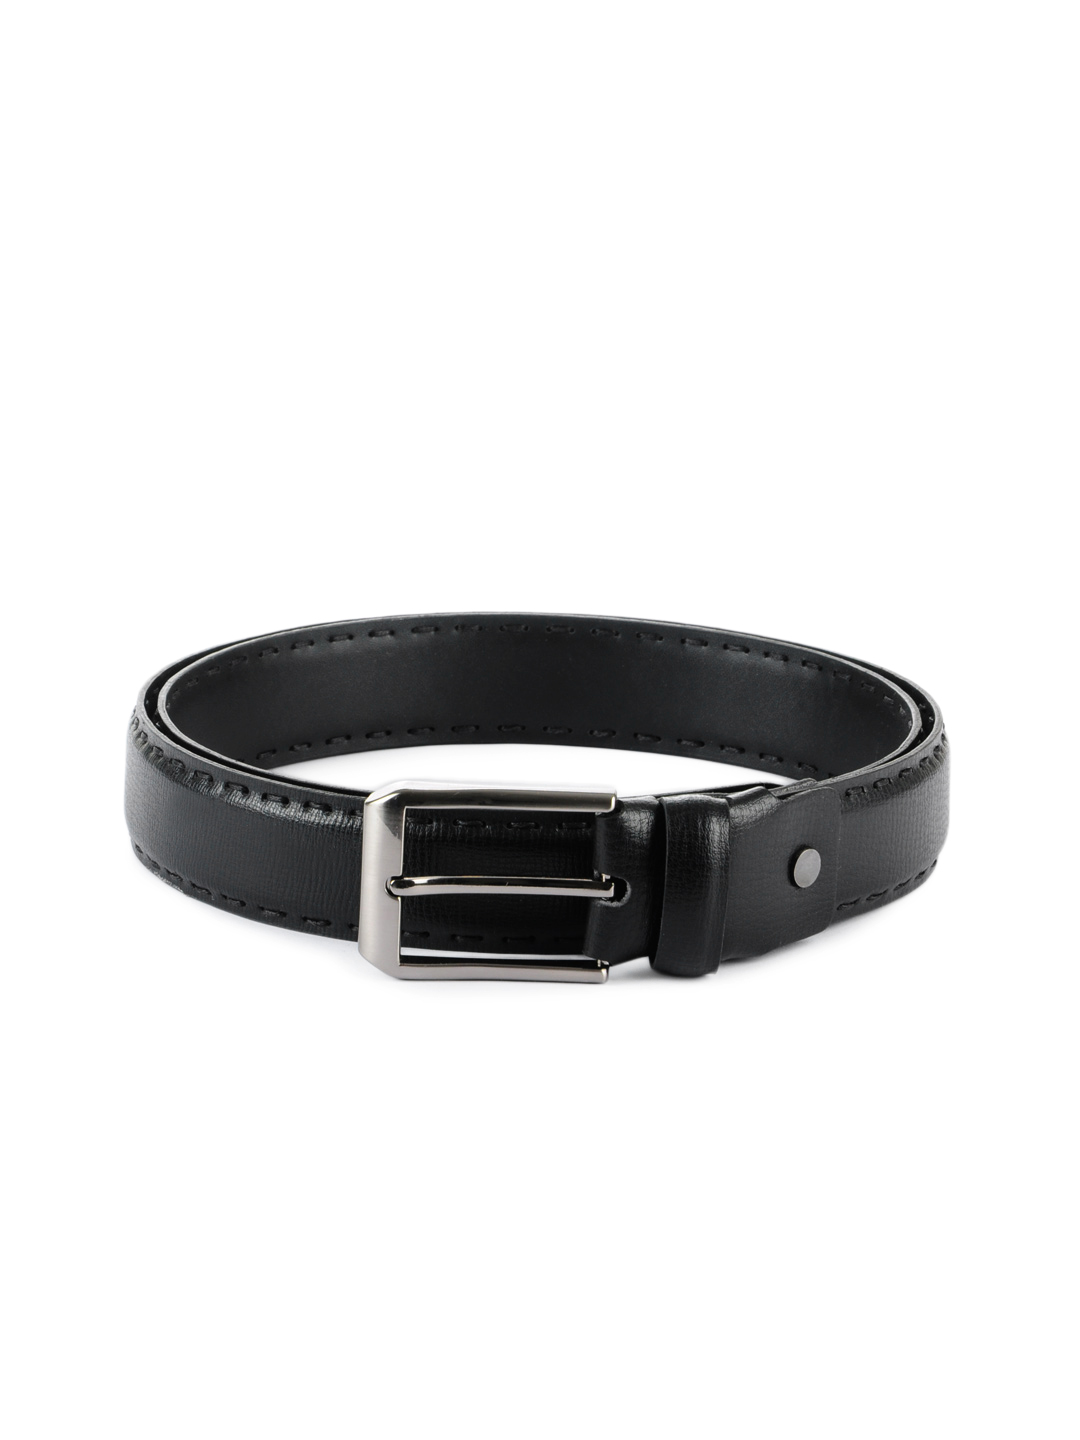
Bulchee Men Black Leather Belt
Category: Accessories / Belts / Belts
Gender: Men
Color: Black
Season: Summer 2012
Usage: Casual